Shinto

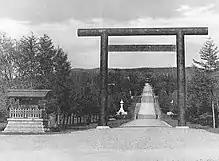
The Karafuto Shrine in the Sakhalin Region

Breen and Teeuwen characterise the period between 1868 and 1915, during the Meiji era, as being the "formative years" of modern Shinto. It is in this period that various scholars have argued that Shinto was essentially "invented".